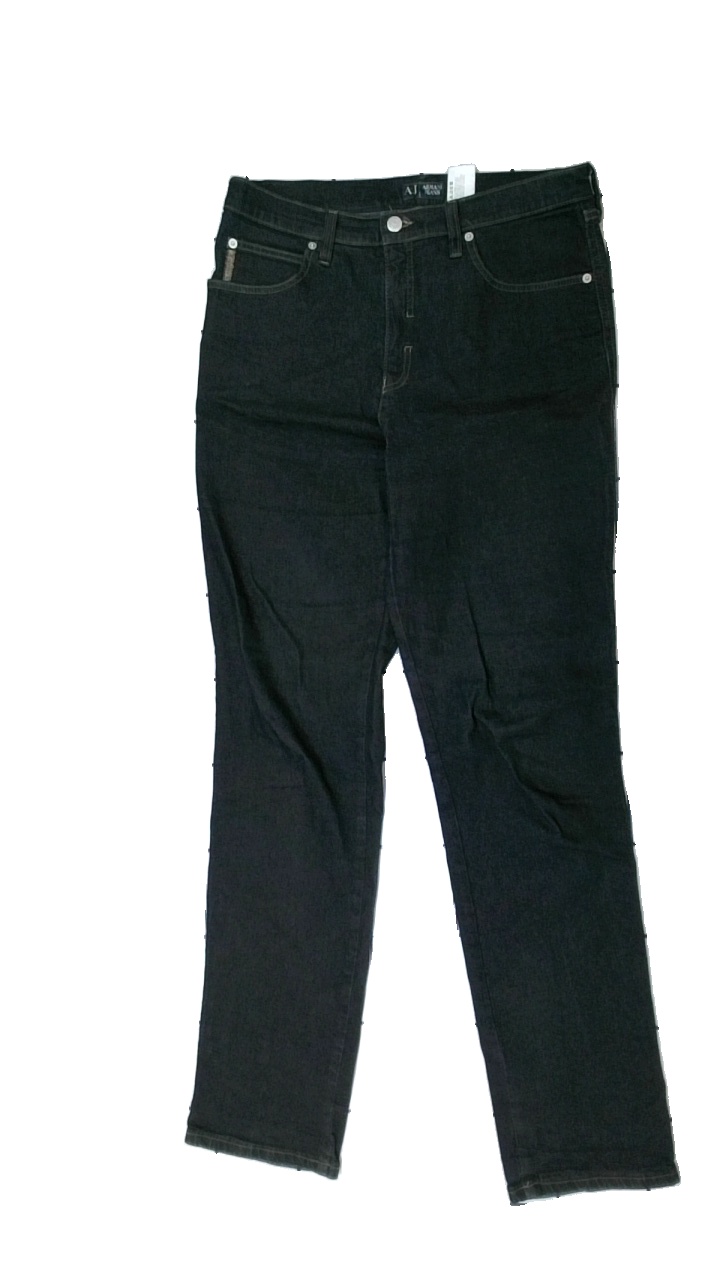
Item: Jeans (Ladies)
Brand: Armani
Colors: Black
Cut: Regular
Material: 100% cotton
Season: All
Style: Denim
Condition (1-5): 5
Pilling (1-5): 5
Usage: Reuse
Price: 100-150